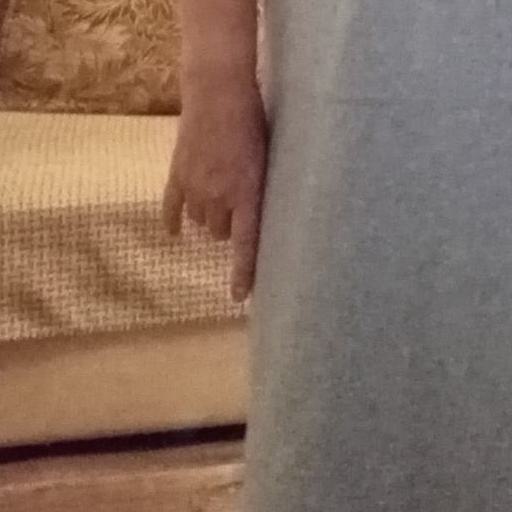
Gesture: no_gesture